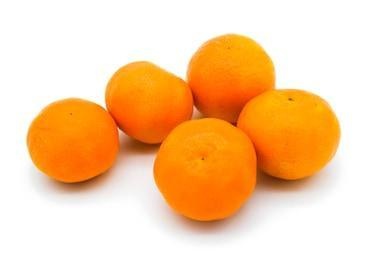
Label: mandarine